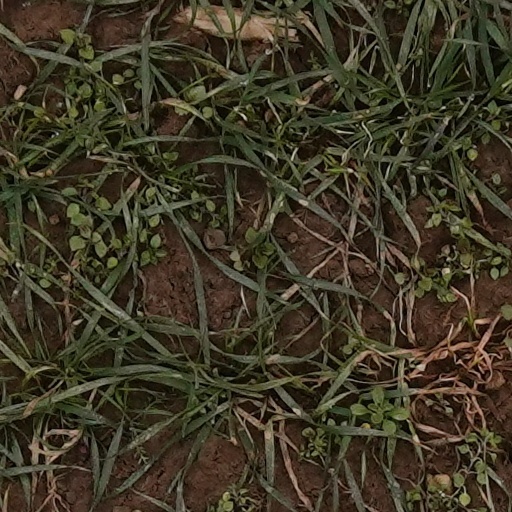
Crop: wheat